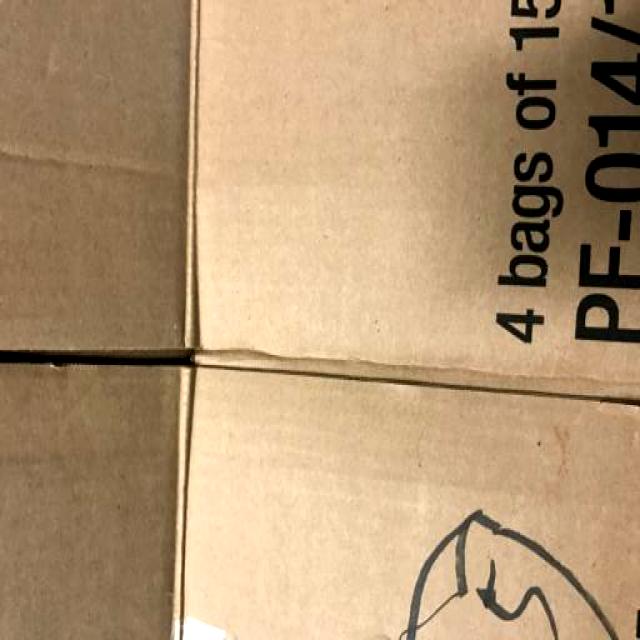
Label: Cardboard